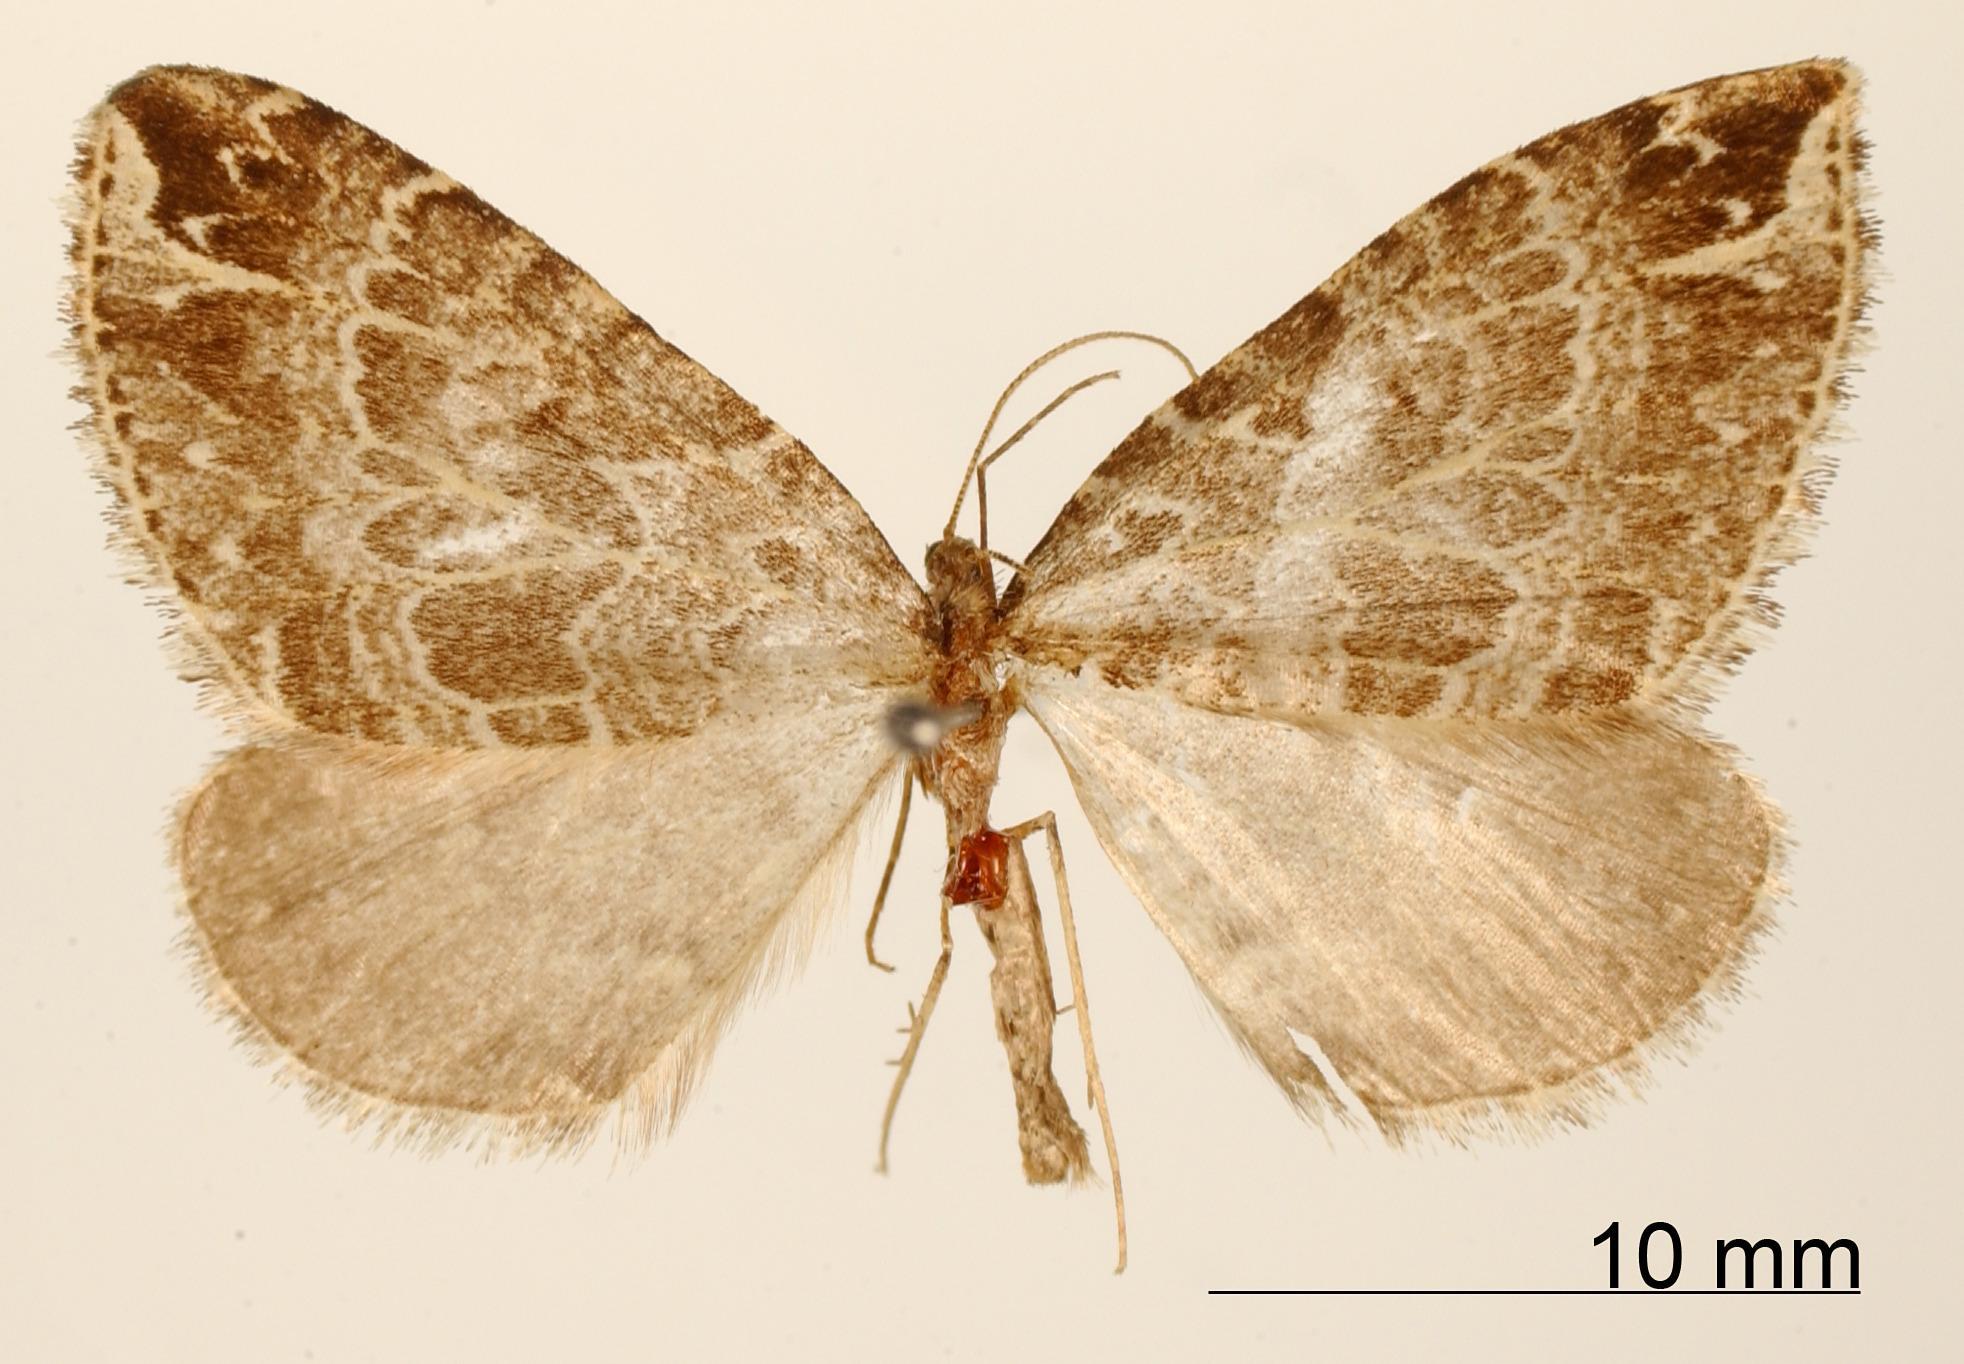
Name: Perizoma rostrinotata
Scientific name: Perizoma rostrinotata Dognin, 1913
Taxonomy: Animalia, Arthropoda, Insecta, Lepidoptera, Geometridae, Larentiinae
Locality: Monte Tolima, Colombia